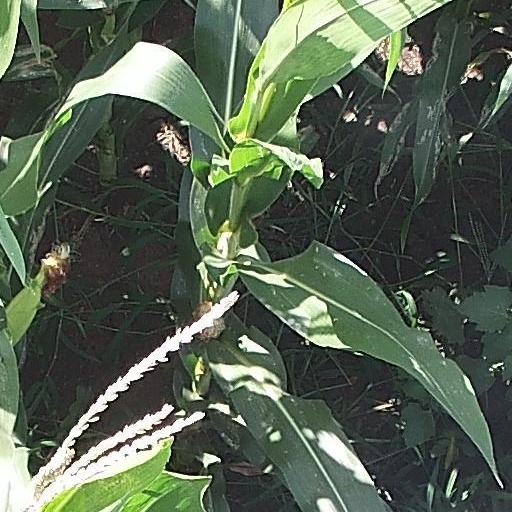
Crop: maize; corn